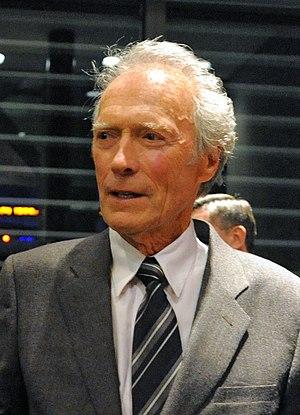
Clint Eastwood [klɪnt istwʊd], né le 31 mai 1930 à San Francisco, est un acteur, réalisateur, compositeur et producteur de cinéma américain.